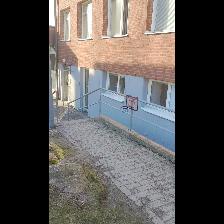
Label: NonHuman